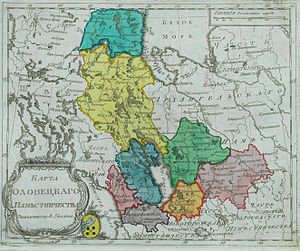
Olonets guvernement
Olonets med dets 1792-grænser
Olonets guvernement var et guvernement i den nordlige del af Rusland og RSFSR, 1801–1922. Guvernementet omfattede store dele af det, som historisk blev kaldt Østkarelen og indgår siden 1991 i Republikken Karelija.